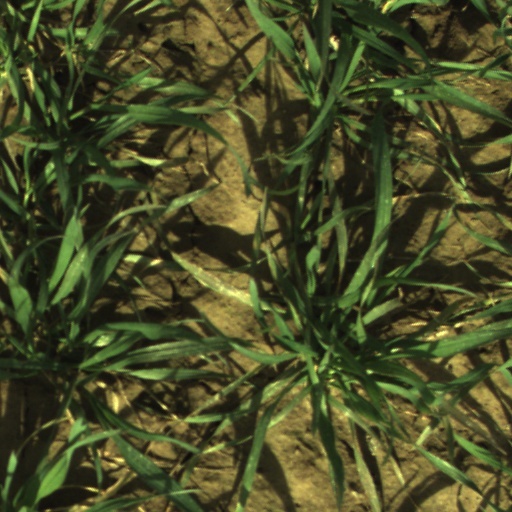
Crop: wheat